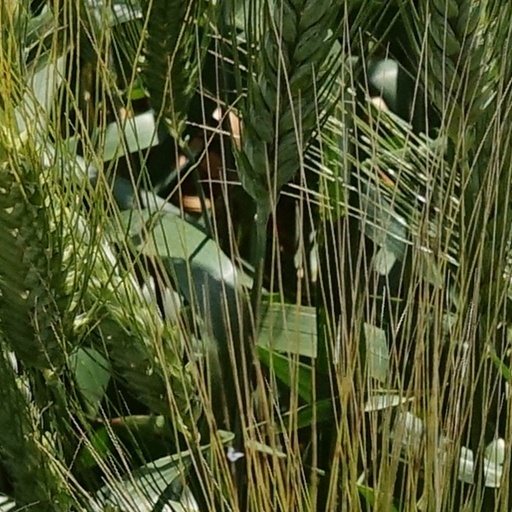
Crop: wheat